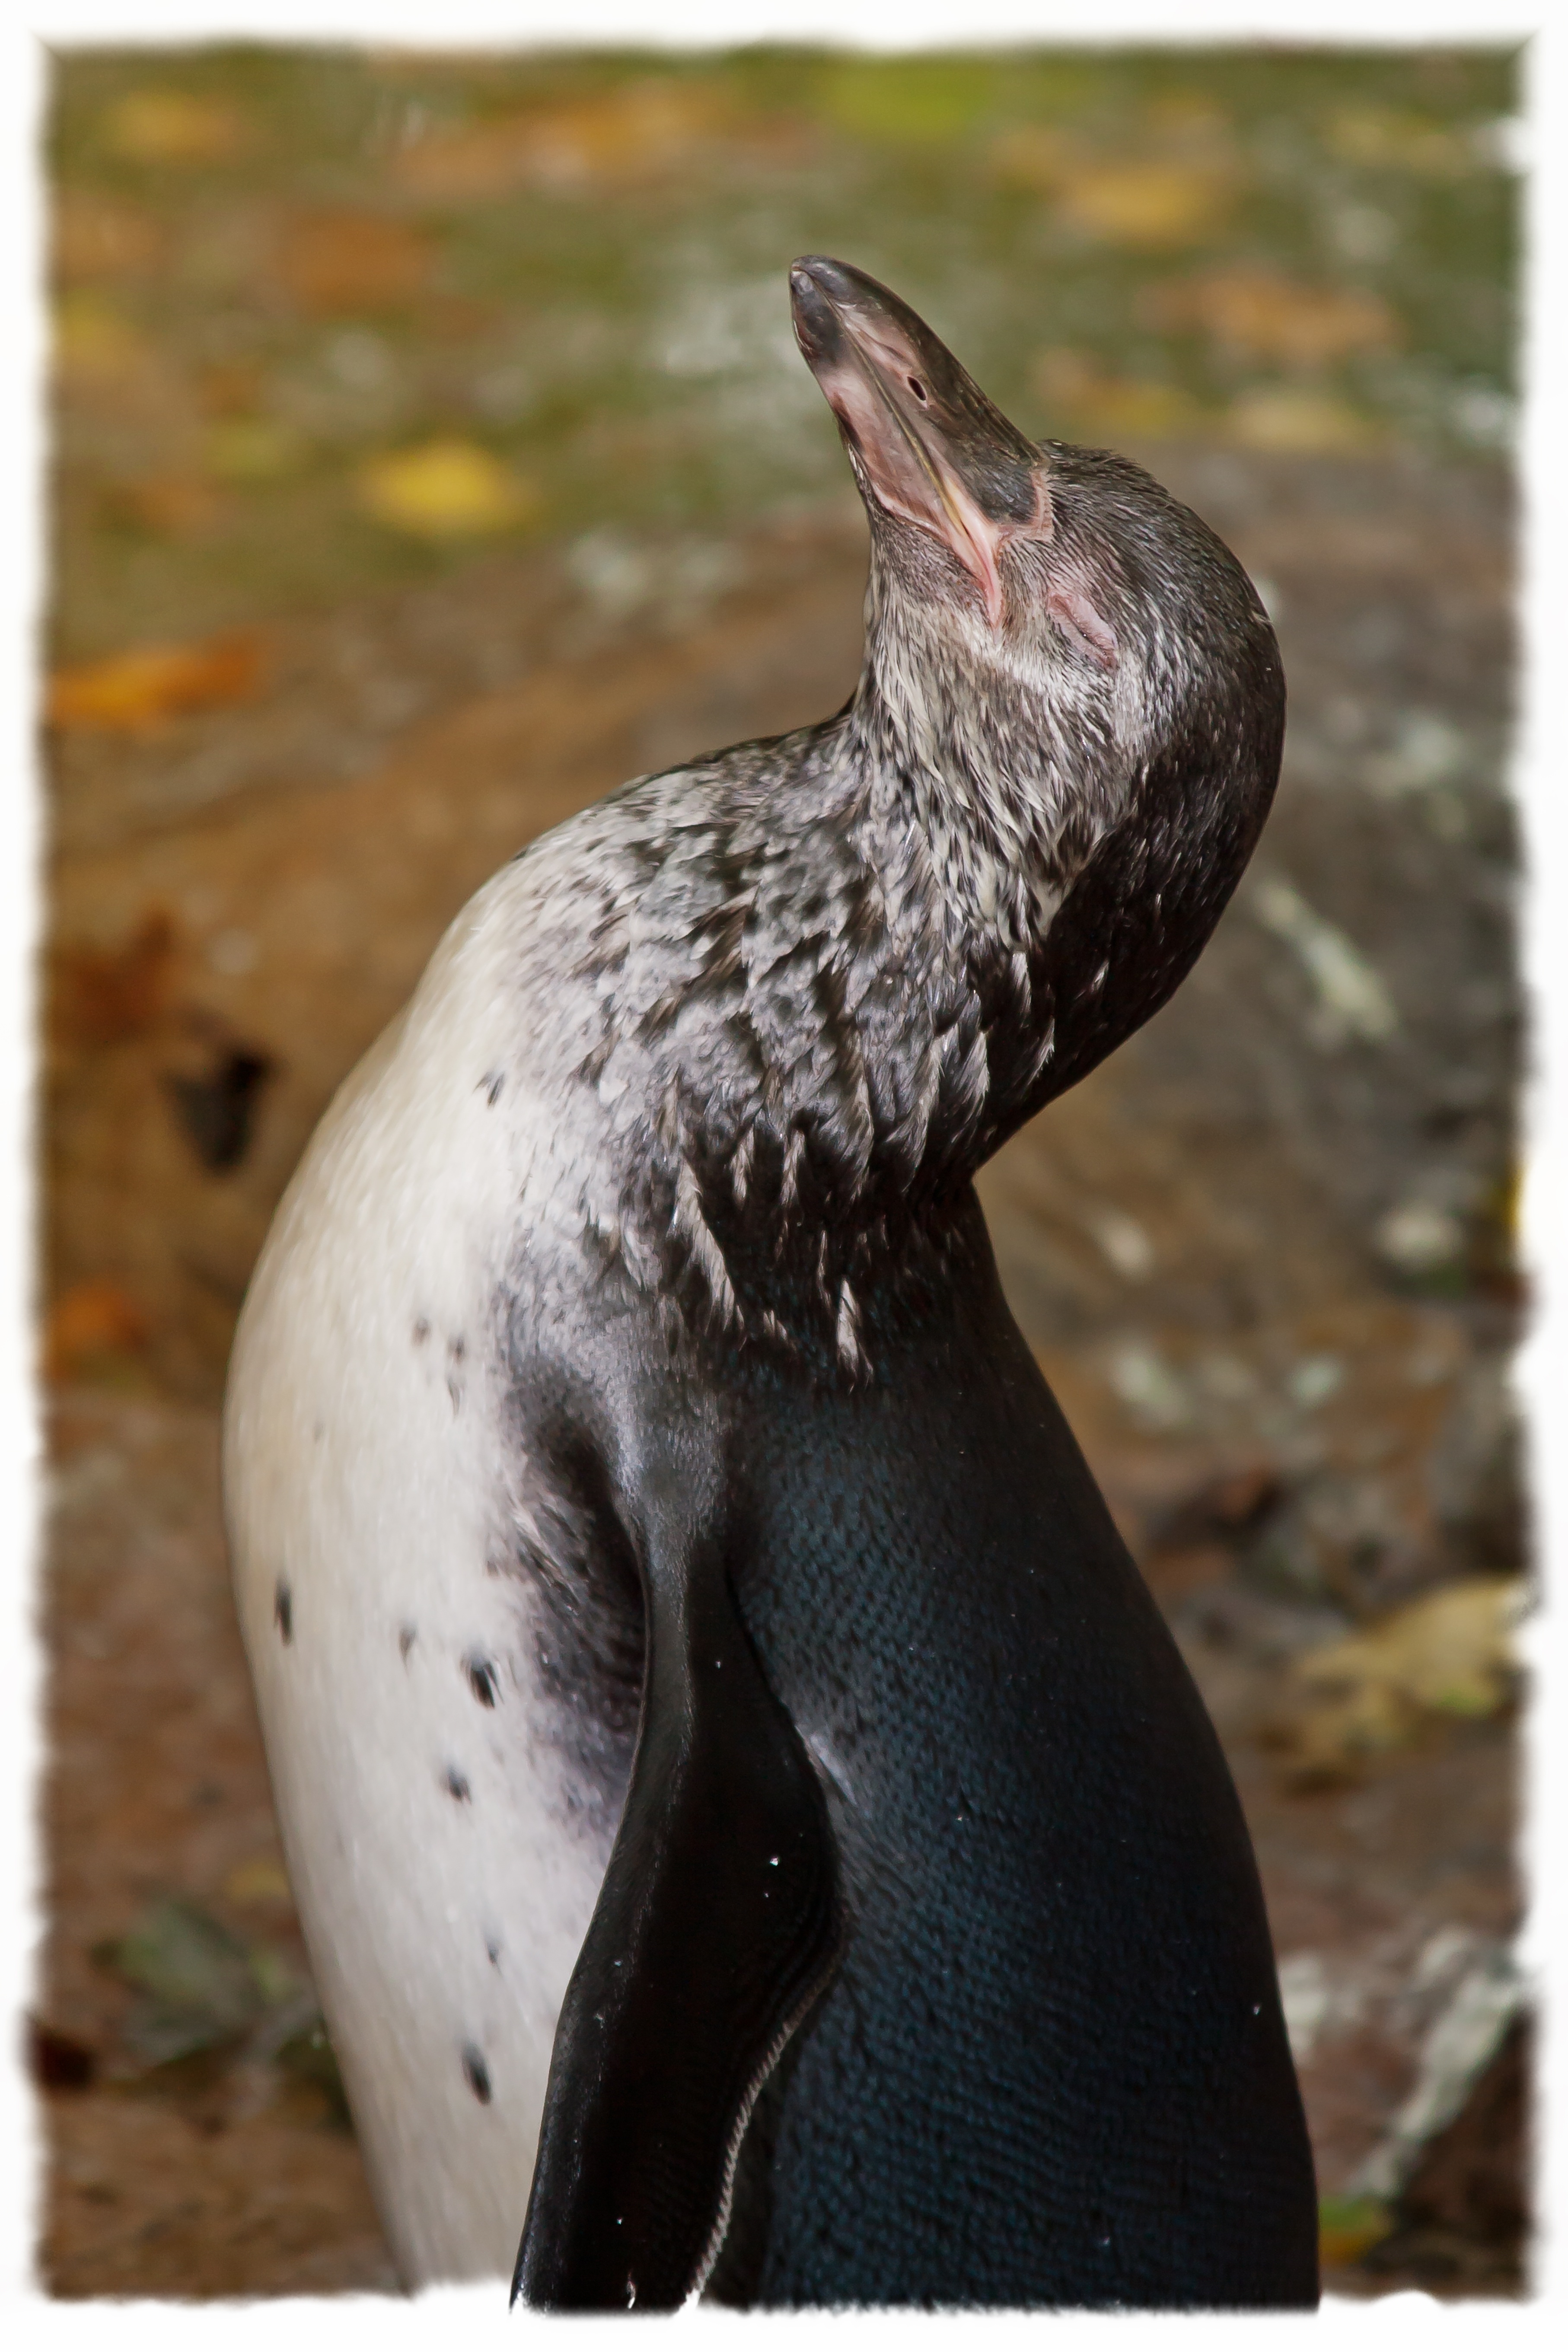
water, cold, bird, animal, cute, underwater, beak, rest, fish, feather, fauna, polar bear, penguin, polar, sleep, seals, vertebrate, enjoy, fischer, ice floe, on the water, predatory fish, marine mammal